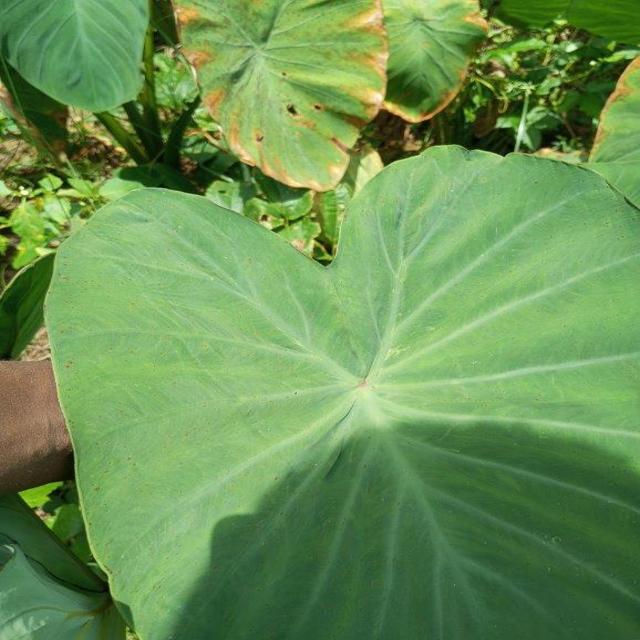
Label: Healthy